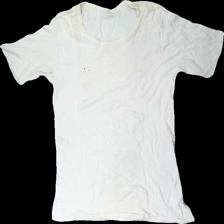
View: front
Type: T-shirt
Category: Ladies
Brand: Missing
Colors: White
Material: 100% cotton
Pattern: Transparent
Cut: Regular
Season: All
Stains: Major
Damage: mycket fläckar
Damage location: top center
Damage 2: gul och fläckar över hela
Price range: <50
Recommended usage: Energy recovery
Description: vit t-shirt med mycket fläckar över hela och gul över hela.